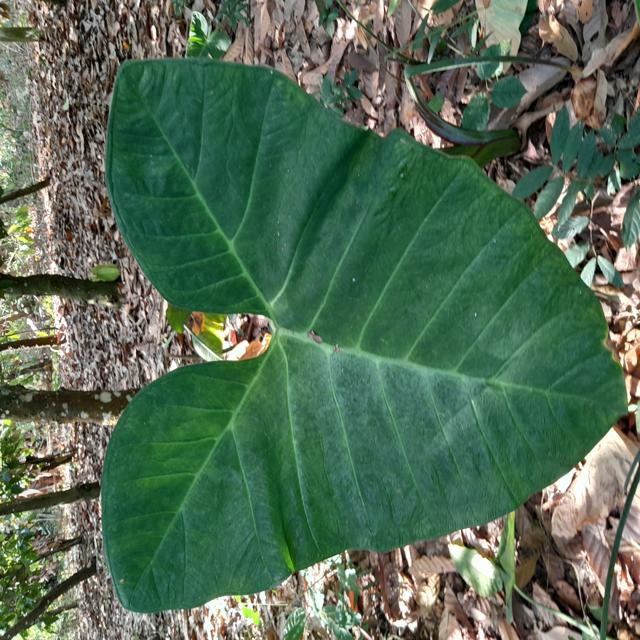
Label: Healthy